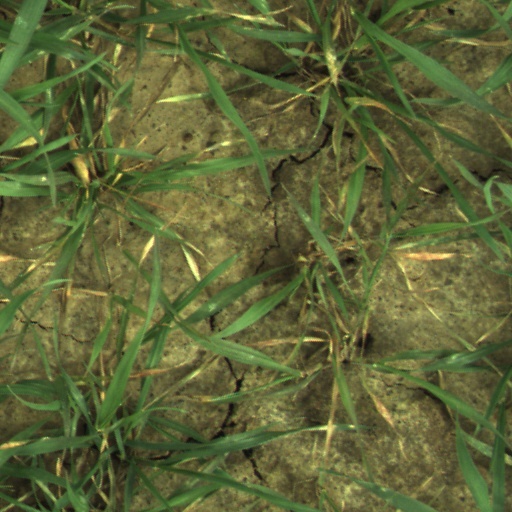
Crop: wheat